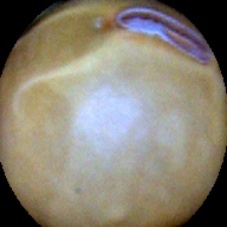
Label: Intact